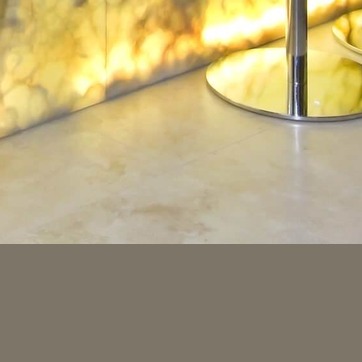
Material: polishedstone